Symbolist painting

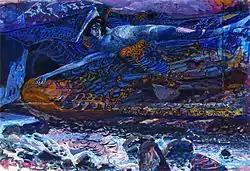
"Fallen Demon" (1901), by Mikhail Vrubel, Pushkin Museum, Moscow

Gaetano Previati developed an allegorical and sentimental style, much admired by the Futurists. Initiated in Scapigliatura, which oriented him towards romantic themes, from 1890 his technique became divisionist, but his themes became more idealistic and closer to symbolism, with some influence of Rops and Redon. His work "Maternity" (1891, Popular Bank of Novara) caused great controversy in his country, but earned him an invitation to the "Salon de la Rose + Croix" in Paris. His style is characterized by a lively chromaticism of intense luminosity and anti-naturalistic aspect: "Triptych of the Day" (1907, Milan Chamber of Commerce), "The Fall of the Angels" (1912–1913, National Gallery of Modern Art, Rome).